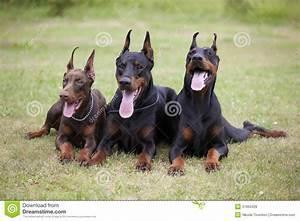
dog